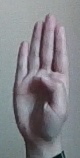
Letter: kaaf